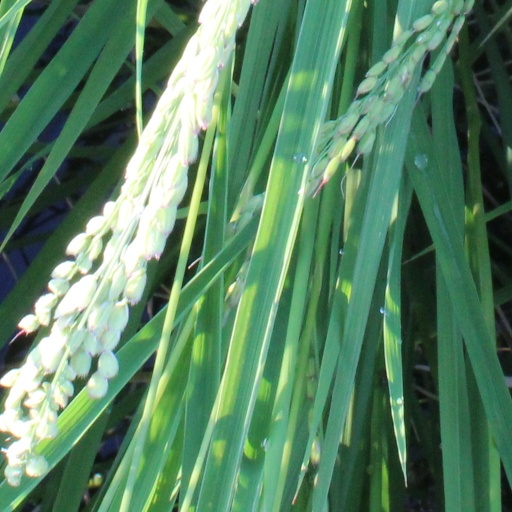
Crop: rice